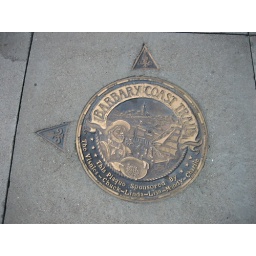
barbary coast train sign in union square